Eren Yeager

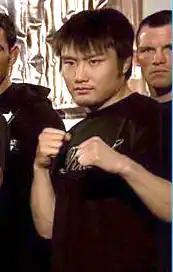
Eren's fighting style is based on Takanori Gomi.

Author Hajime Isayama created Eren to be "an ordinary youngster who gets paralyzed with fear" when seeing a titan. As a result, he was not given unit warrior talent in comparison to other members from the series. Isayama has stated that part of the reason he chose the name "Eren" for the character is because it sounds feminine, which would make it easier to remember. Isayama has stated that he has struggled in the past to make Eren feel "alive" when writing and has called the character "a slave to the story".